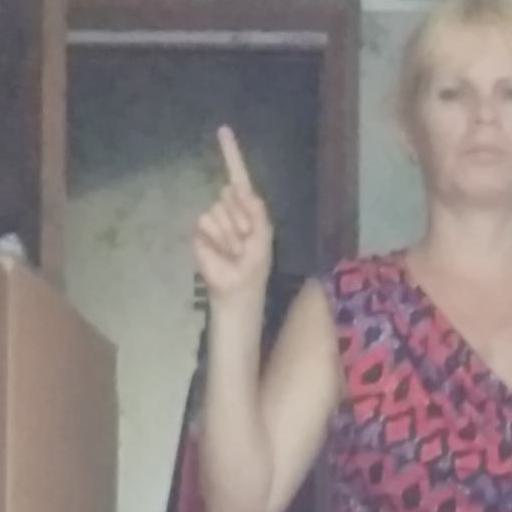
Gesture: one